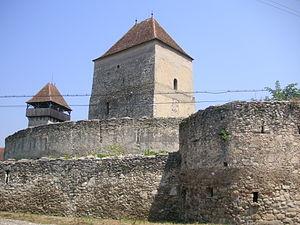
Câlnic est une commune du județ d'Alba, en Transylvanie, Roumanie. En 1993, le village de Câlnic et sa forteresse ont été inscrits au patrimoine mondial de l'UNESCO.